Ghana

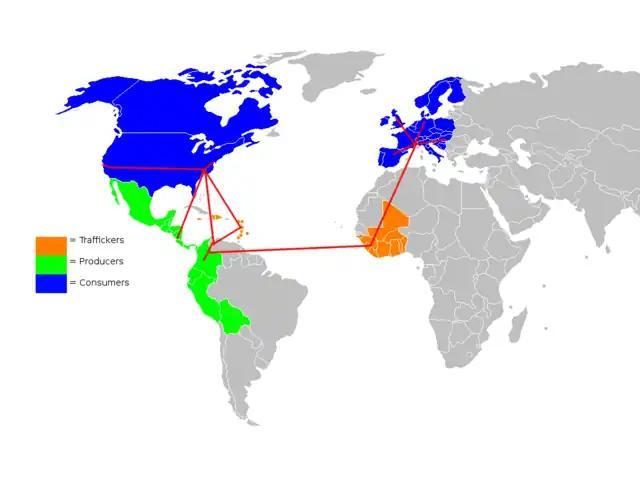
Ghana is among the sovereign states of West Africa used by drug cartels and drug traffickers (shown in orange).

Ghana is used as a key narcotics industry transshipment point by traffickers, usually from South America as well as some from other African nations. In 2013, the UN chief of the Office on Drugs and Crime stated that "West Africa is completely weak in terms of border control and the big drug cartels from Colombia and Latin America have chosen Africa as a way to reach Europe." There is not a wide or popular knowledge about the narcotics industry and intercepted narcotics within Ghana, since it is an underground economy. The social context within which narcotic trafficking, storage, transportation, and repacking systems exist in Ghana and the state's location along the Gulf of Guinea makes Ghana an attractive country for the narcotics business. The Narcotics Control Board has impounded container ships at the Sekondi Naval Base in the Takoradi Harbour. These ships were carrying thousands of kilograms of cocaine, with a street value running into billions of Ghana cedis. However, drug seizures saw a decline in 2011. Drug cartels are using new methods in narcotics production and narcotics exportation, to avoid Ghanaian security agencies. Underdeveloped institutions, porous open borders, and the existence of established smuggling organisations contribute to Ghana's position in the narcotics industry. President Mills initiated ongoing efforts to reduce the role of airports in Ghana's drug trade.